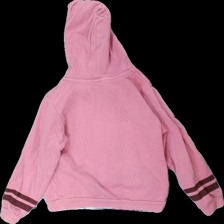
View: back
Type: Hoodie
Category: Children
Brand: H&M
Colors: Purple, Pink, Blue, Multicolor
Material: 100% cotton
Pattern: Logo print
Cut: Regular
Size: 122
Season: All
Price range: 50-100
Recommended usage: Reuse